Centre 200

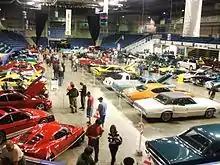
Antique & Custom car show at Centre 200 in 2008.

Prior to the 1997–98 QMJHL season, the Granby Prédateurs, winners of the 1996 Memorial Cup, relocated from Granby, Quebec to Sydney, Nova Scotia and were renamed the Cape Breton Screaming Eagles (and later Cape Breton Eagles). The team, which won a division title in 2003–04, remains Centre 200's primary tenant. Future National Hockey League stars such as Sidney Crosby, Marc-André Fleury, and Vincent Lecavalier have skated at Centre 200 as QMJHL players.